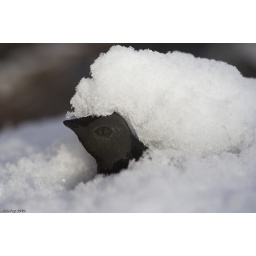
There is a bird bath under that snow somewhere.